People's Assembly Against Austerity

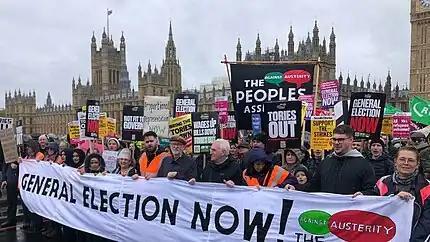
People's Assembly National Demonstration crosses Westminster Bridge with Jeremy Corbyn and John McDonnell leading the march, 5 November 2022

Following a series of prominent political events in the UK – the defeat of the Labour Party at the 2019 general election, the election of Keir Starmer as leader of the Labour Party and the COVID-19 Coronavirus pandemic and the subsequent lockdown to contain the virus – the People's Assembly started to reorganise online mass video calls and meetups, with former Labour MP Laura Pidcock (who became the organisation's National Secretary) and Ken Loach being regulars.